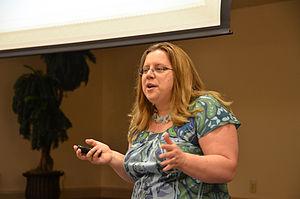
Philippa Ballantine, née le 8 août 1971, également connue sous le pseudonyme de « Pip Ballantine », est un auteur contemporain de Nouvelle-Zélande des littératures de l'imaginaire et un podcasteur. Elle vit maintenant à Manassas, en Virginie, avec son mari et collaborateur Tee Morris.